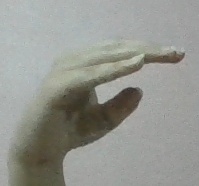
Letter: jeem